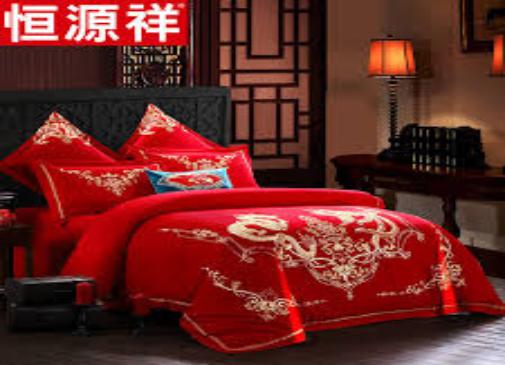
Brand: HengYuXiang
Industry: Necessities